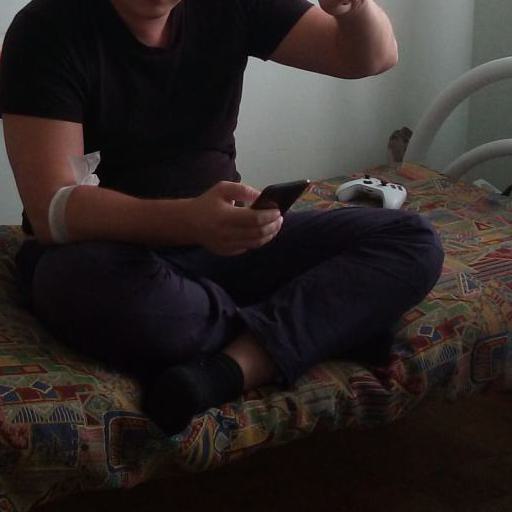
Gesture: no_gesture